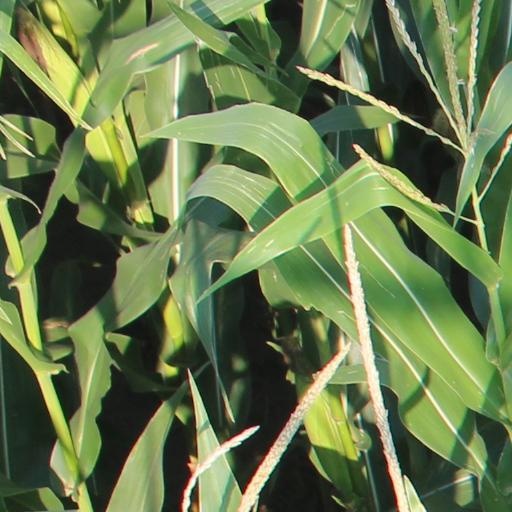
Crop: maize; corn